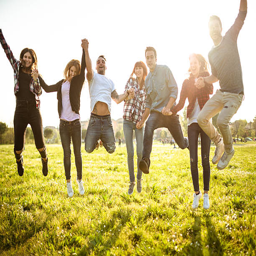
group of people jumping on the park at dusk